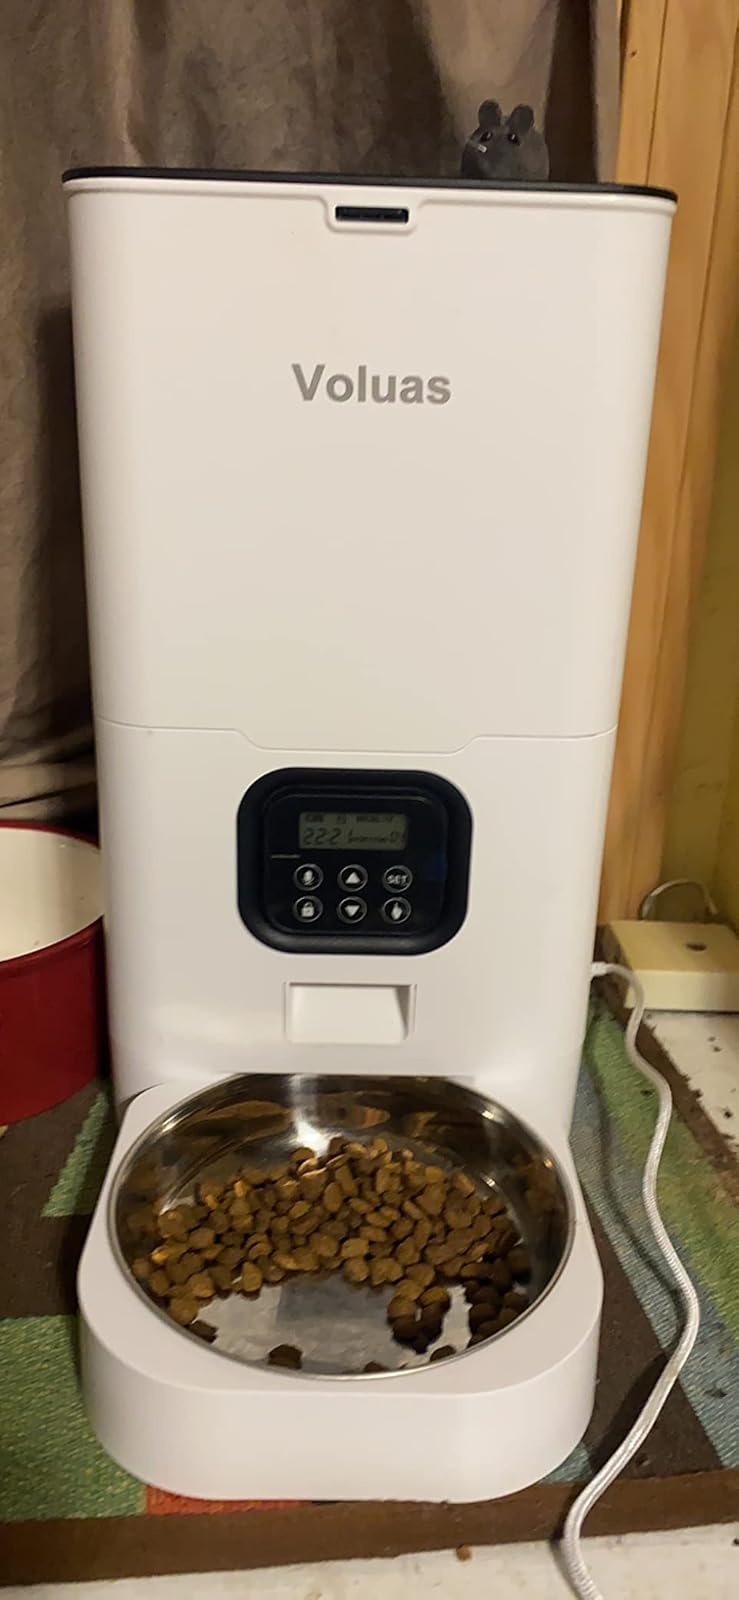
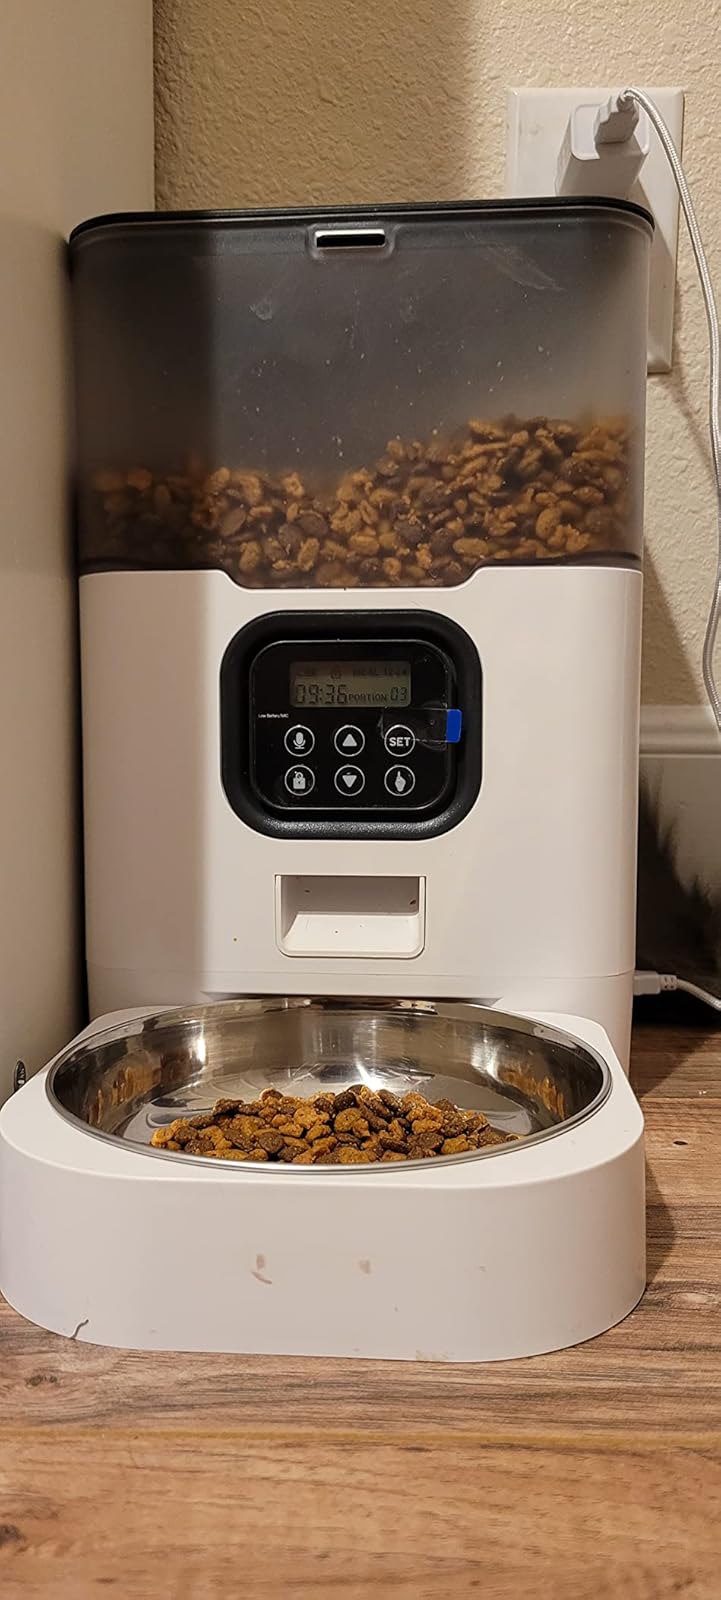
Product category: items_feeder
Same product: no